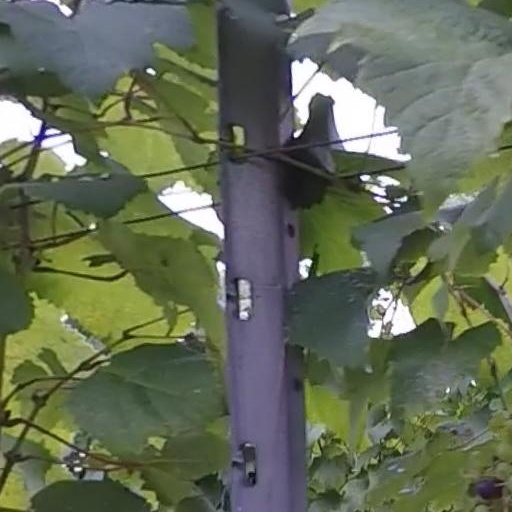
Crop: grape